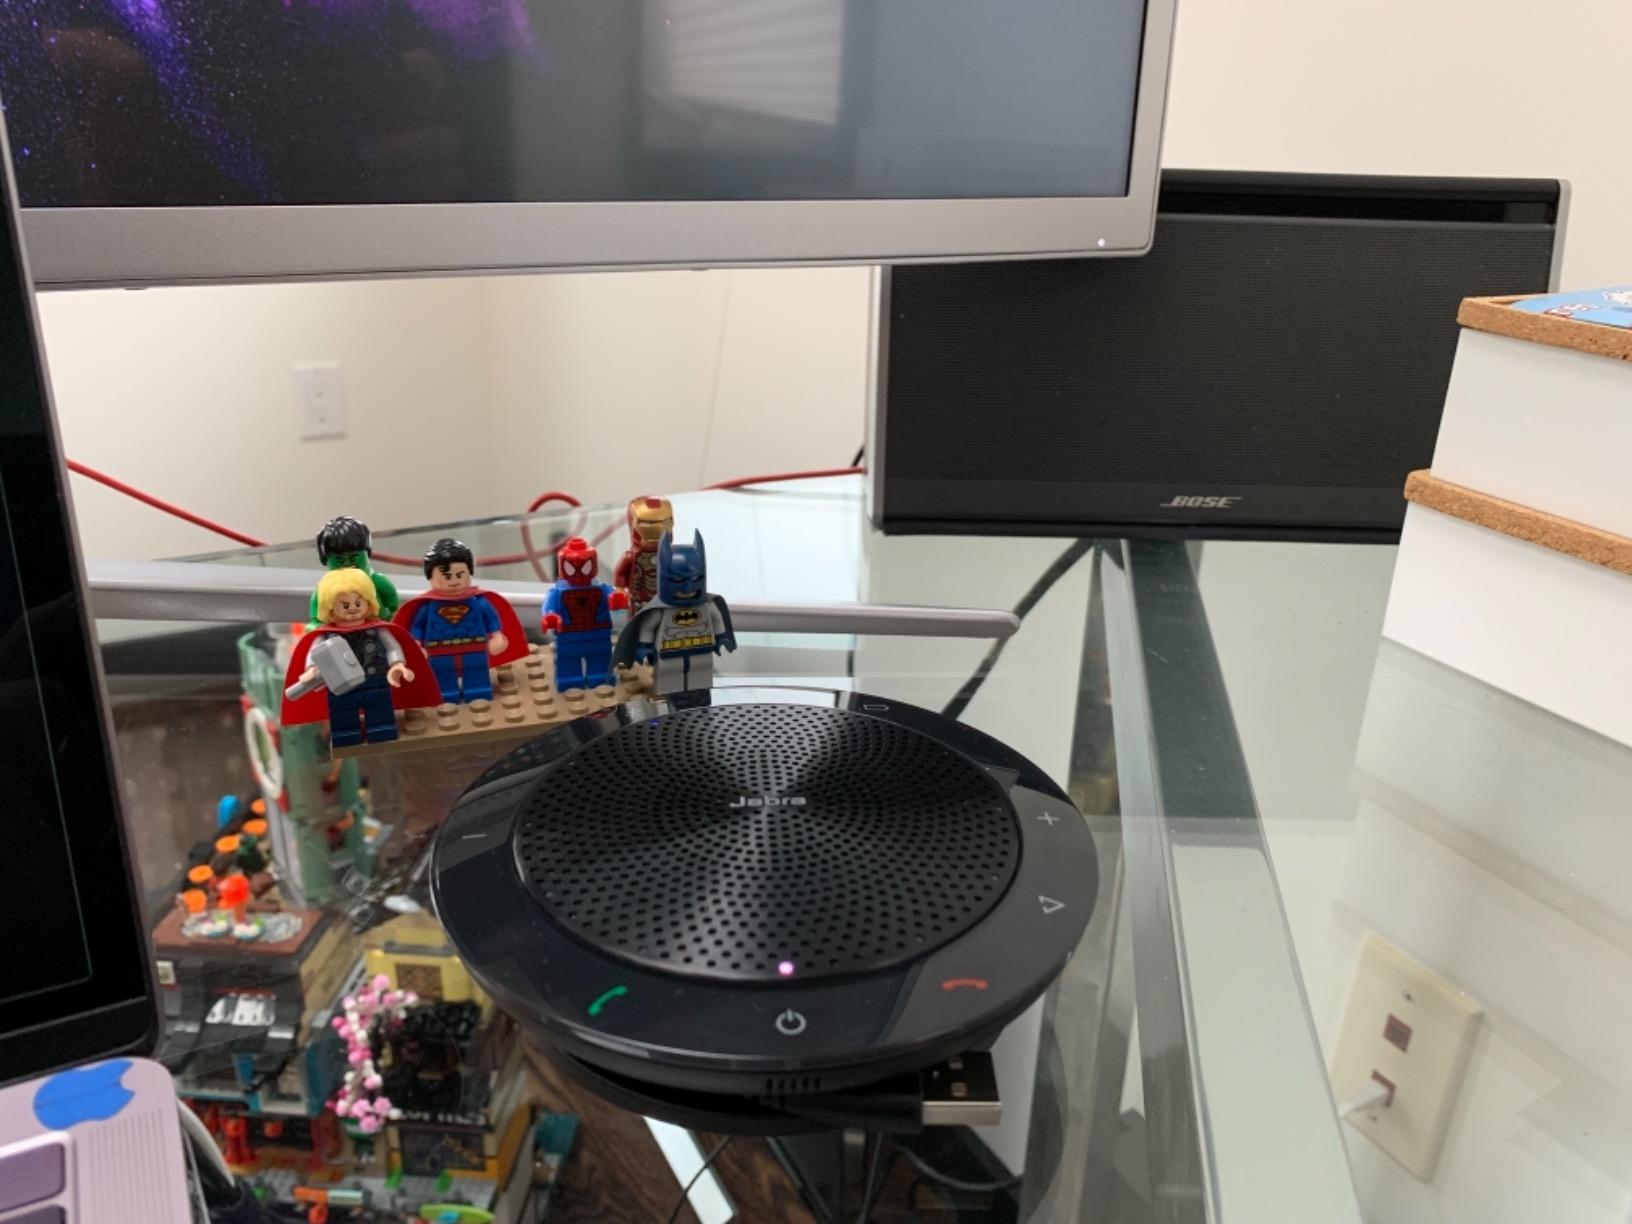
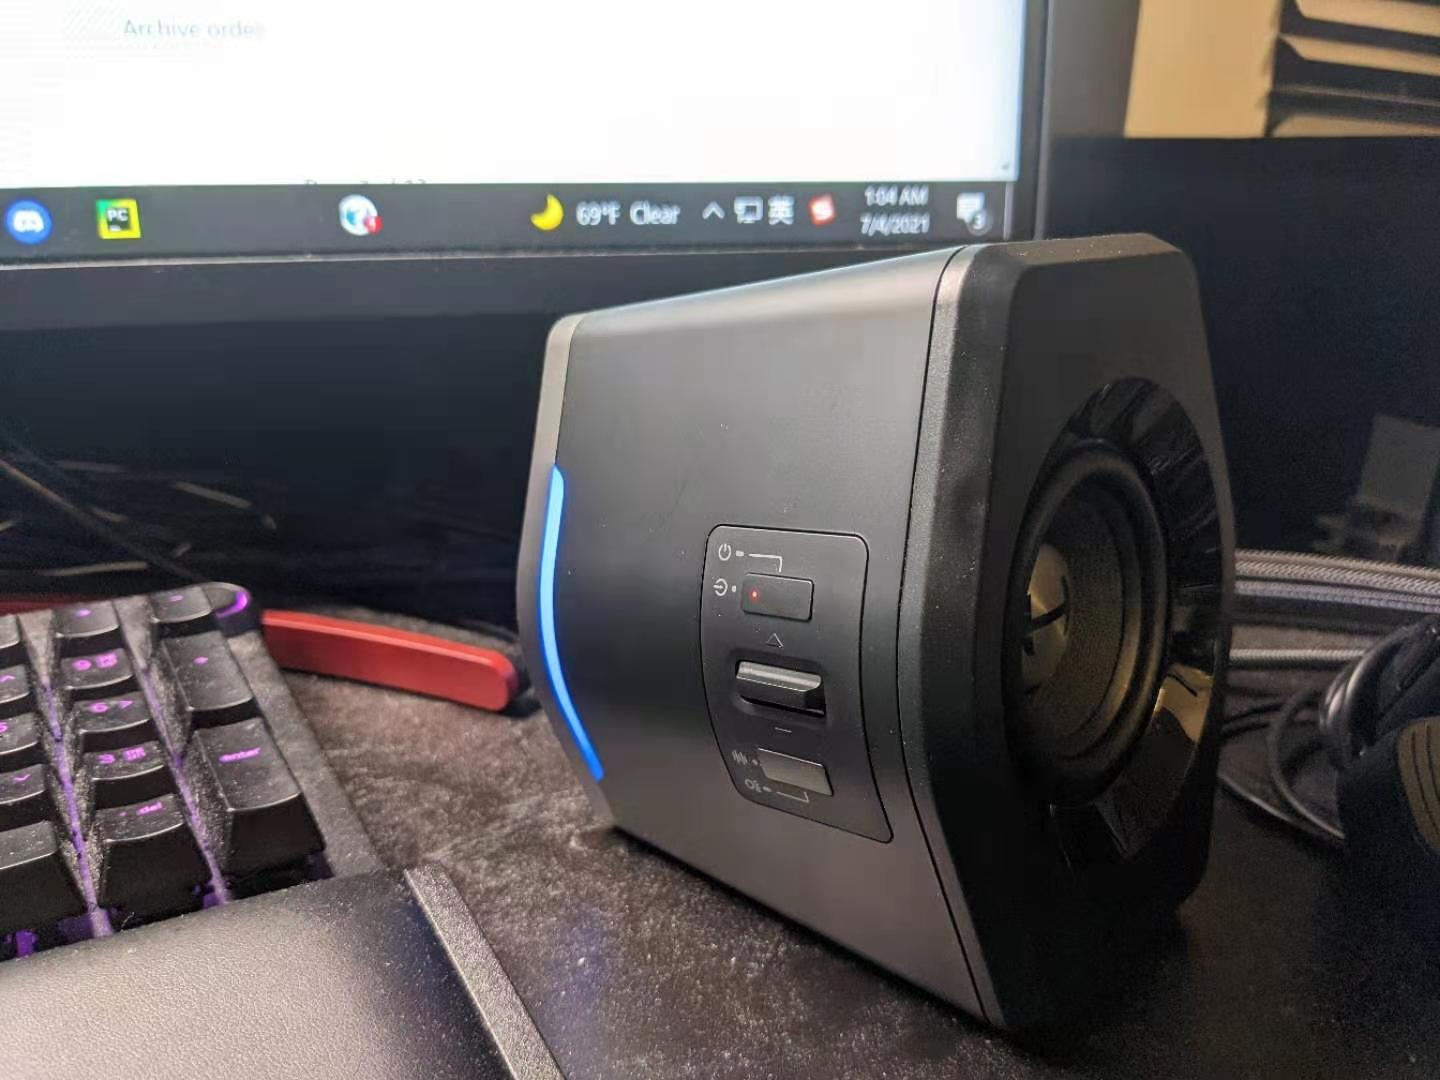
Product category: speaker
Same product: no